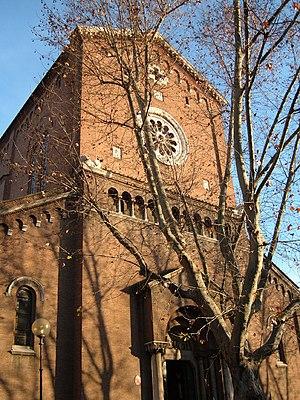
Le titre cardinalice de Santa Teresa al Corso d'Italia est érigé par le pape Jean XXIII le 5 mai 1962 dans la constitution apostolique Inter frequentissima. Il est rattaché à la basilique Santa Teresa d'Avila qui se trouve dans le quartier Pinciano au nord de Rome.
Cet article recense les basiliques de Rome, Italie.